Sungai Batu

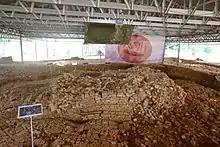
Ritual Monument Sungai Batu

Sungai Batu is an archaeological site in Kuala Muda District, Kedah, Malaysia.